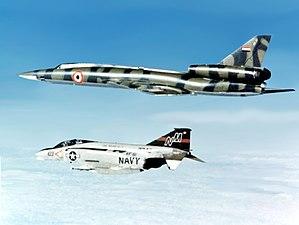
La force aérienne libyenne est la branche militaire libyenne responsable de la guerre aérienne. En 2010, avant la guerre civile en Libye, la force aérienne de la Jamahiriya arabe libyenne possédait un effectif estimé à 18 000 personnes, avec un inventaire de 374 avions de combat opérationnels exploités sur 13 bases aériennes, disséminées sur l'ensemble du territoire libyen.